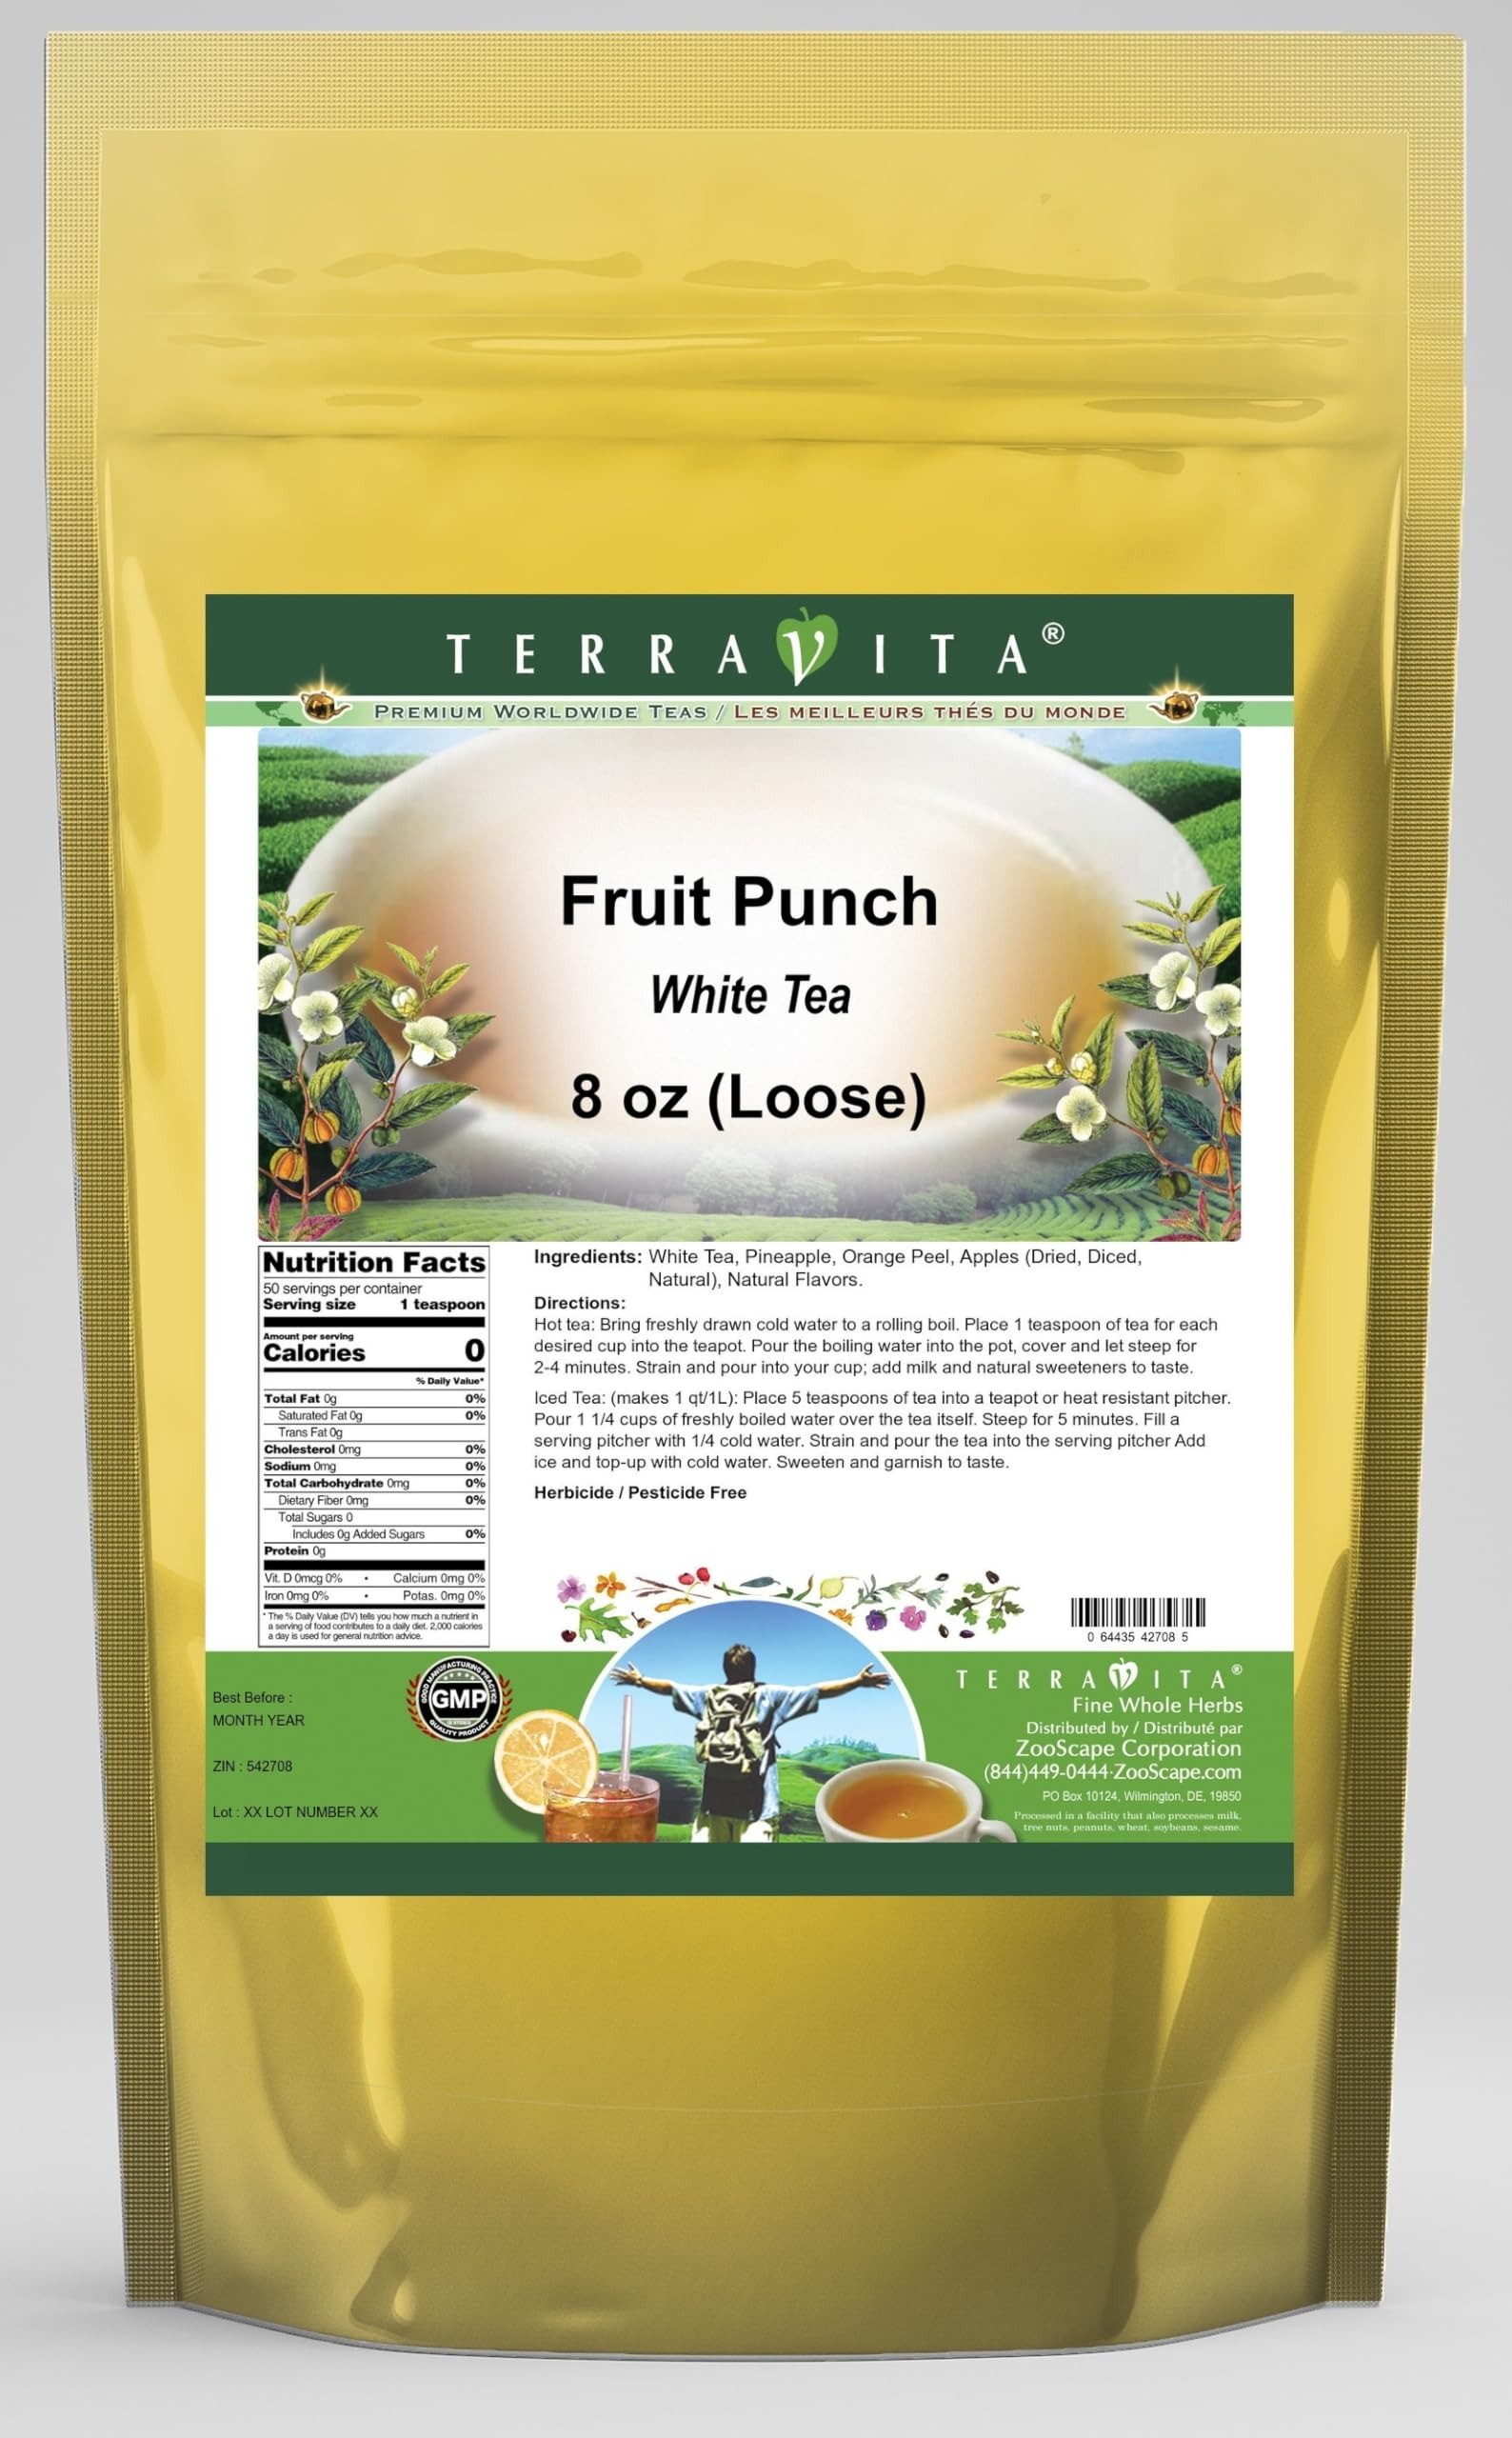
Item Name: Fruit Punch White Tea (Loose) (8 oz, ZIN: 542708) - 3 Pack
Bullet Point 1: Our Fruit Punch White Tea is a mouth-watering flavored White tea with Pineapple, Orange Peel and Apples (Dried, Diced, Natural) that you can enjoy all year round! The aroma and Fruit Punch flavor is a delight! - Ingredients: White tea, Pineapple, Orange Peel, Apples (Dried, Diced, Natural) and Natural Fruit Punch Flavor.
Bullet Point 2: No fillers.
Bullet Point 3: Manufacturer: TerraVita
Bullet Point 4: Size: 8 oz
Bullet Point 5: Loose Leaf White Tea - Packed in a convenient upright pouch!
Product Description: Our Fruit Punch White Tea is a mouth-watering flavored White tea with Pineapple, Orange Peel and Apples (Dried, Diced, Natural) that you can enjoy all year round! The aroma and Fruit Punch flavor is a delight! - Ingredients: White tea, Pineapple, Orange Peel, Apples (Dried, Diced, Natural) and Natural Fruit Punch Flavor. - Hot tea brewing method: Bring freshly drawn cold water to a rolling boil. Place 1 teaspoon of tea for each desired cup into the teapot. Pour the boiling water into the pot, cover and let steep for 2-4 minutes. Strain and pour into your cup; add milk and natural sweeteners to taste. - Iced tea brewing method: (to make 1 liter/quart): Place 5 teaspoons of tea into a teapot or heat resistant pitcher. Pour 1 1/4 cups of freshly boiled water over the tea itself. Steep for 5 minutes. Fill a serving pitcher with 1/4 cold water. Strain and pour the tea into the serving pitcher Add ice and top-up with cold water. Sweeten and garnish to taste. - TerraVita is an exclusive line of premium-quality, natural source products that use only the finest, purest and most potent ingredients found around the world. TerraVita is hallmarked by the highest possible standards of purity, potency, stability and freshness. All of our products are prepared with the highest elements of quality control, from raw materials through the entire manufacturing process, up to and including the moment that the bottles or bags are sealed for freshness and shipped out to you. Our highest possible standards are certified by independent laboratories and backed by our personal guarantee. - TerraVita exists to meet and ensure your family's health and wellness without the harmful effects of chemicals and health products. We strive to make all of our products affordable and reliable and are constant
Value: 24.0
Unit: Ounce

Price: 141.62